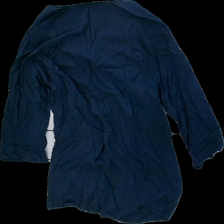
View: back
Type: Blouse
Category: Ladies
Brand: Cellbes
Colors: Blue
Material: 100% viscose
Cut: Regular
Size: 46
Season: All
Price range: 50-100
Recommended usage: Reuse